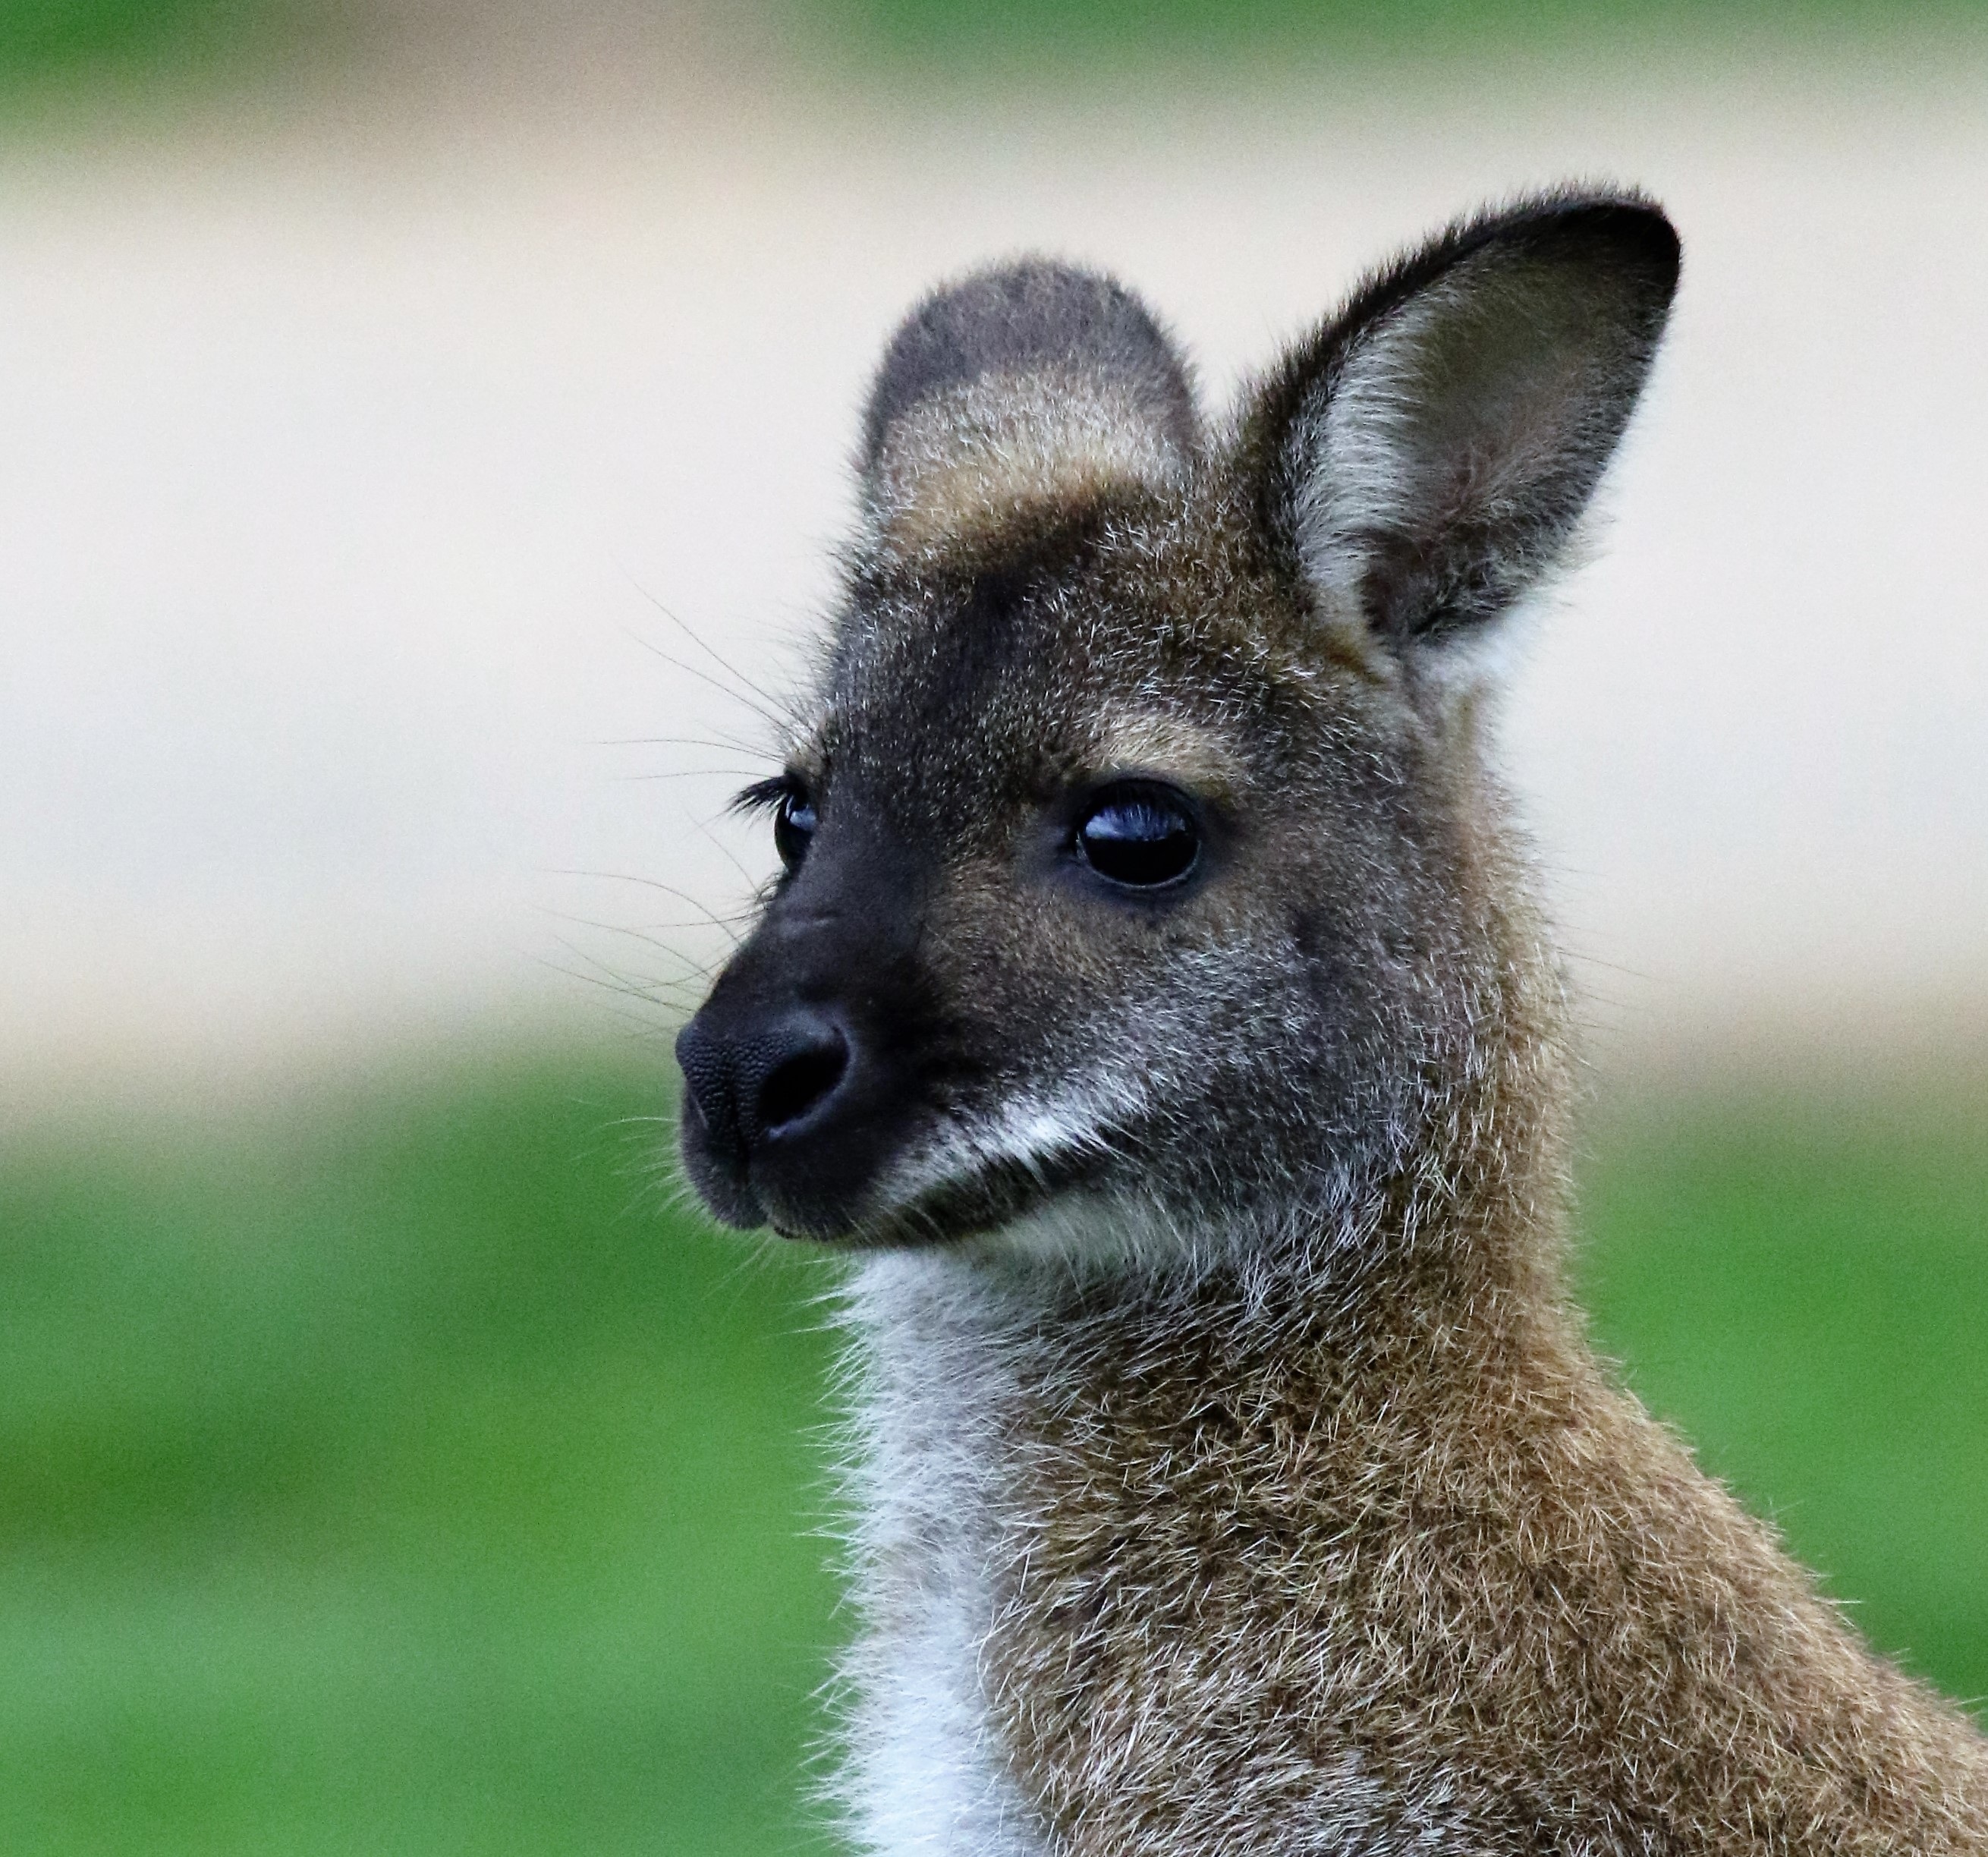
nature, outdoor, wilderness, animal, jump, looking, wildlife, wild, standing, environment, deer, zoo, fur, small, brown, mammal, fauna, kangaroo, wallaby, close up, native, australian, head, vertebrate, marsupial, outback, aussie, white tailed deer, macropodidae, musk deer